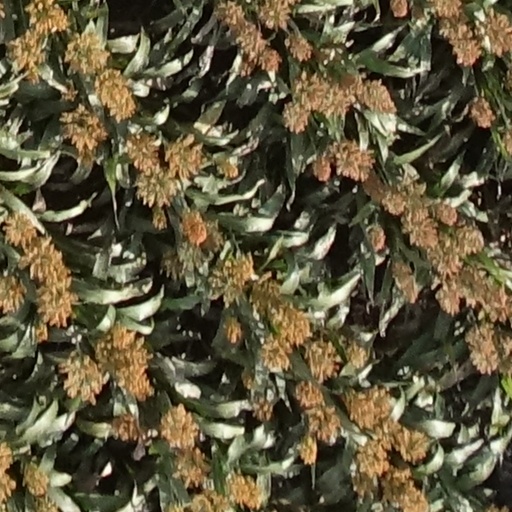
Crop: sorghum